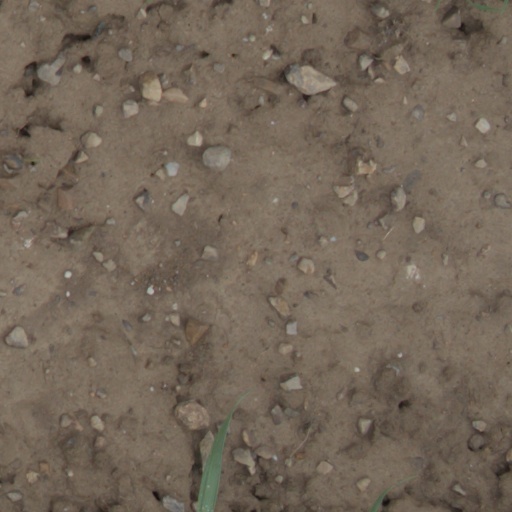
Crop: wheat